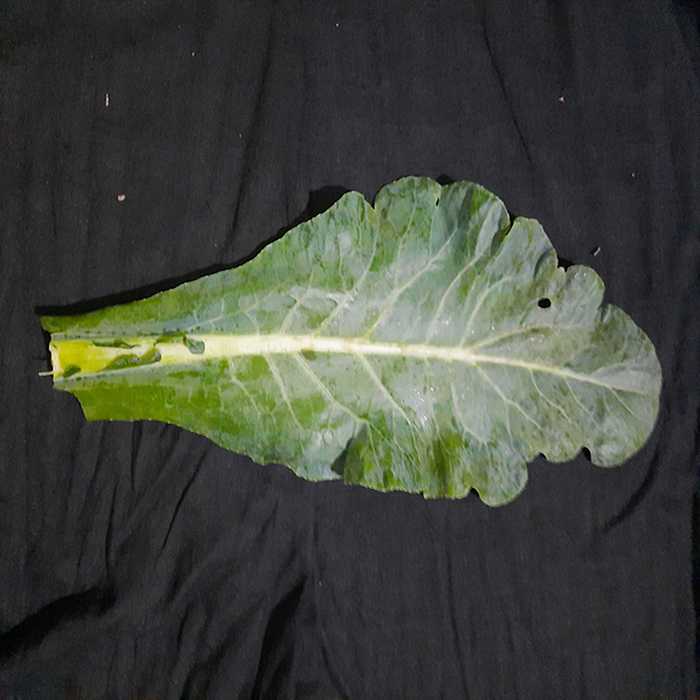
Plant: Cauliflower
Label: Fresh leaf